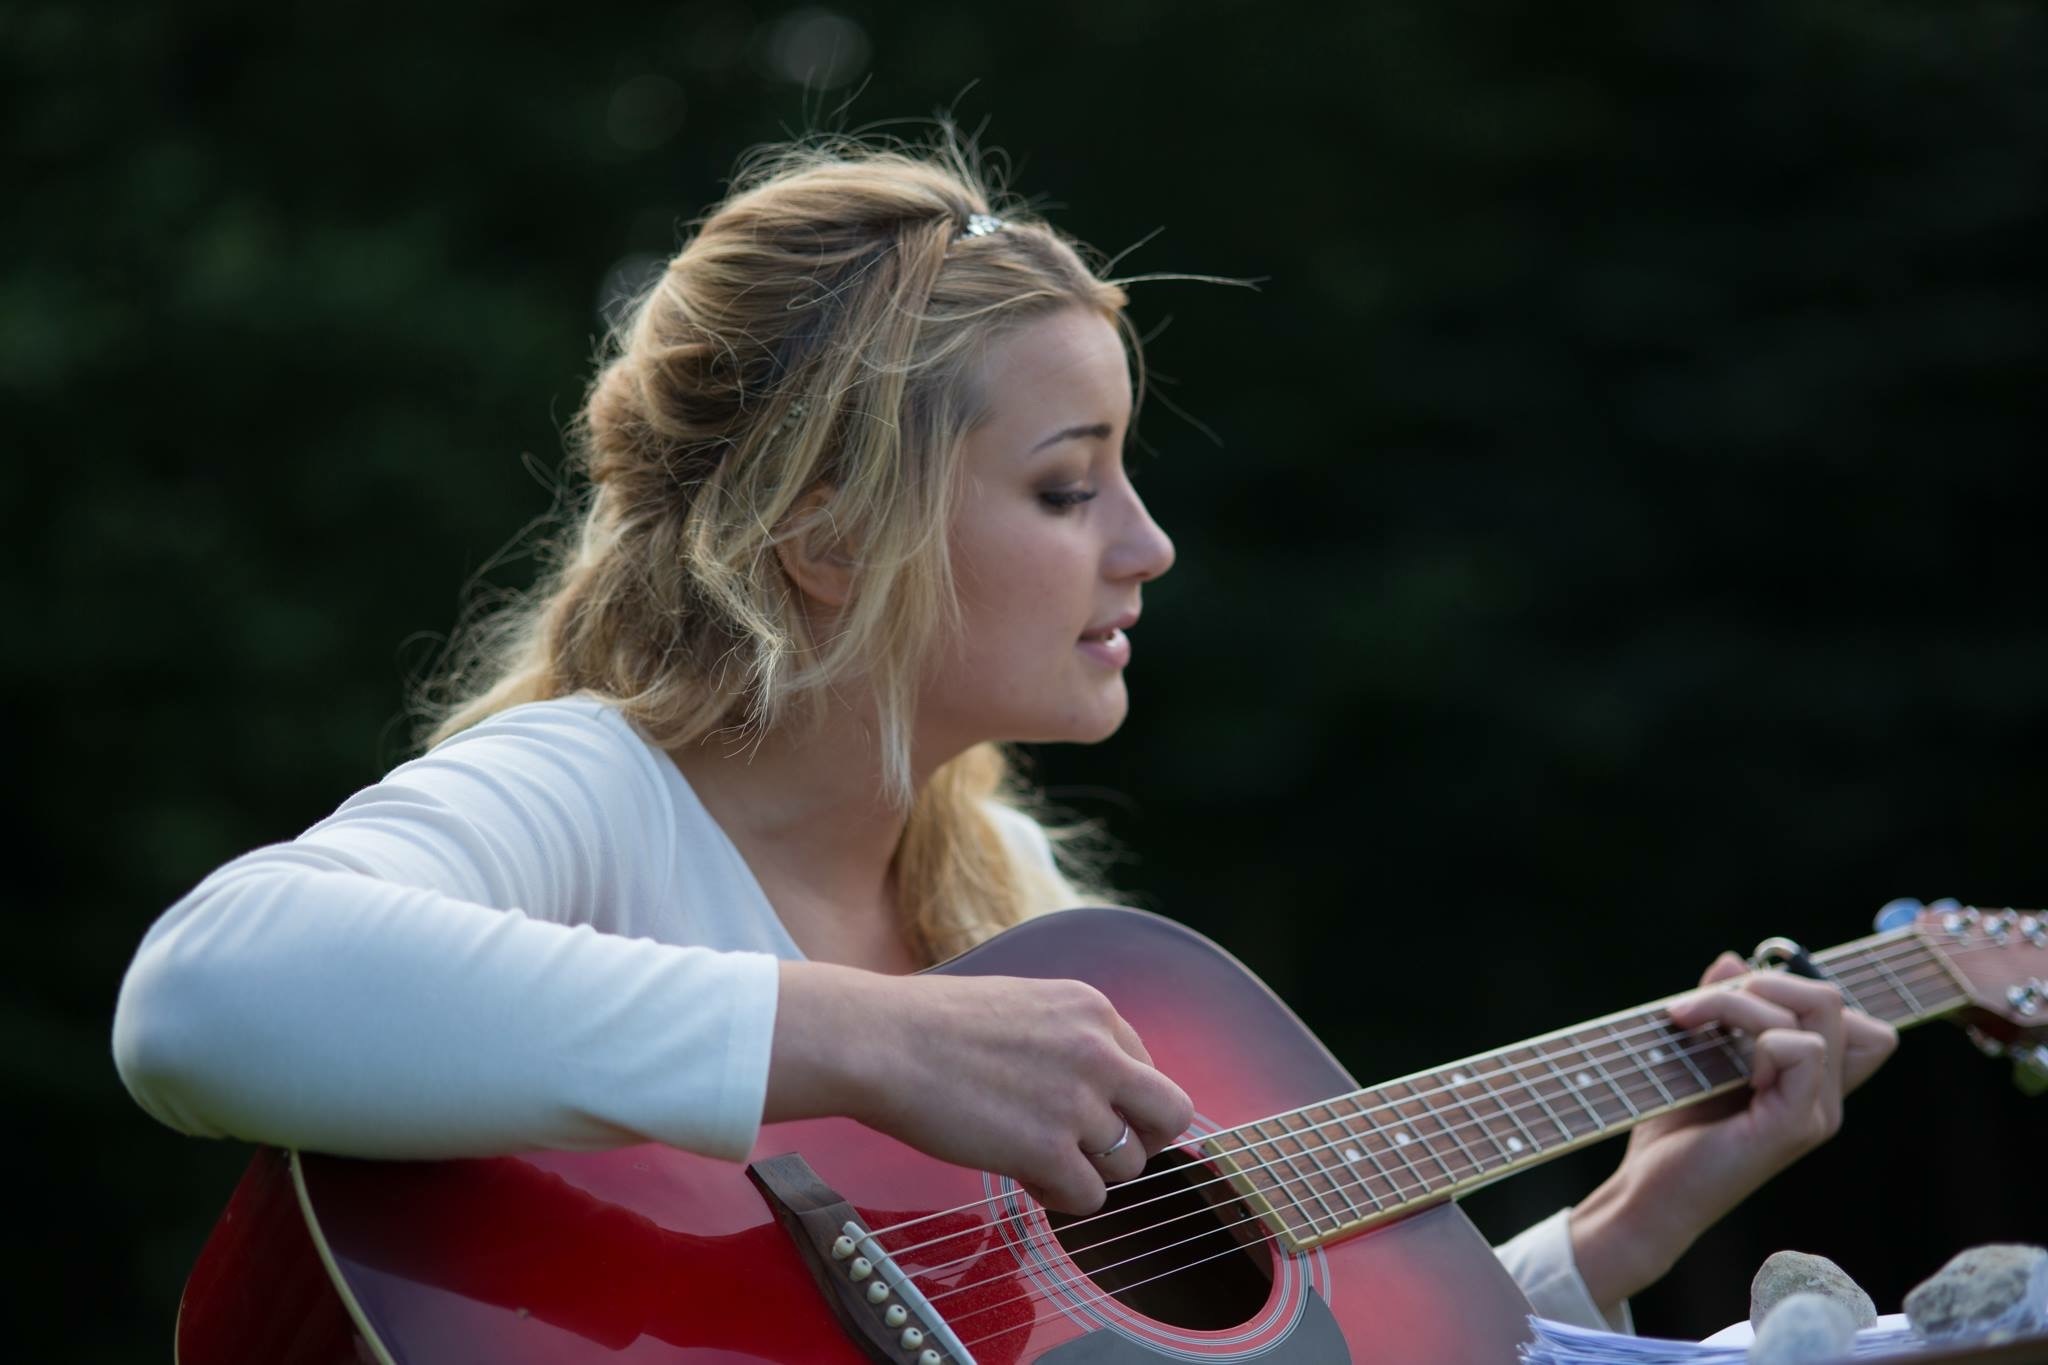
hand, nature, music, girl, woman, guitar, ring, love, red, shadow, musician, wedding, blonde, musical instrument, dress, happiness, bassist, singing, guitarist, bass guitar, singer songwriter, string instrument, plucked string instruments